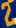
Number: 2